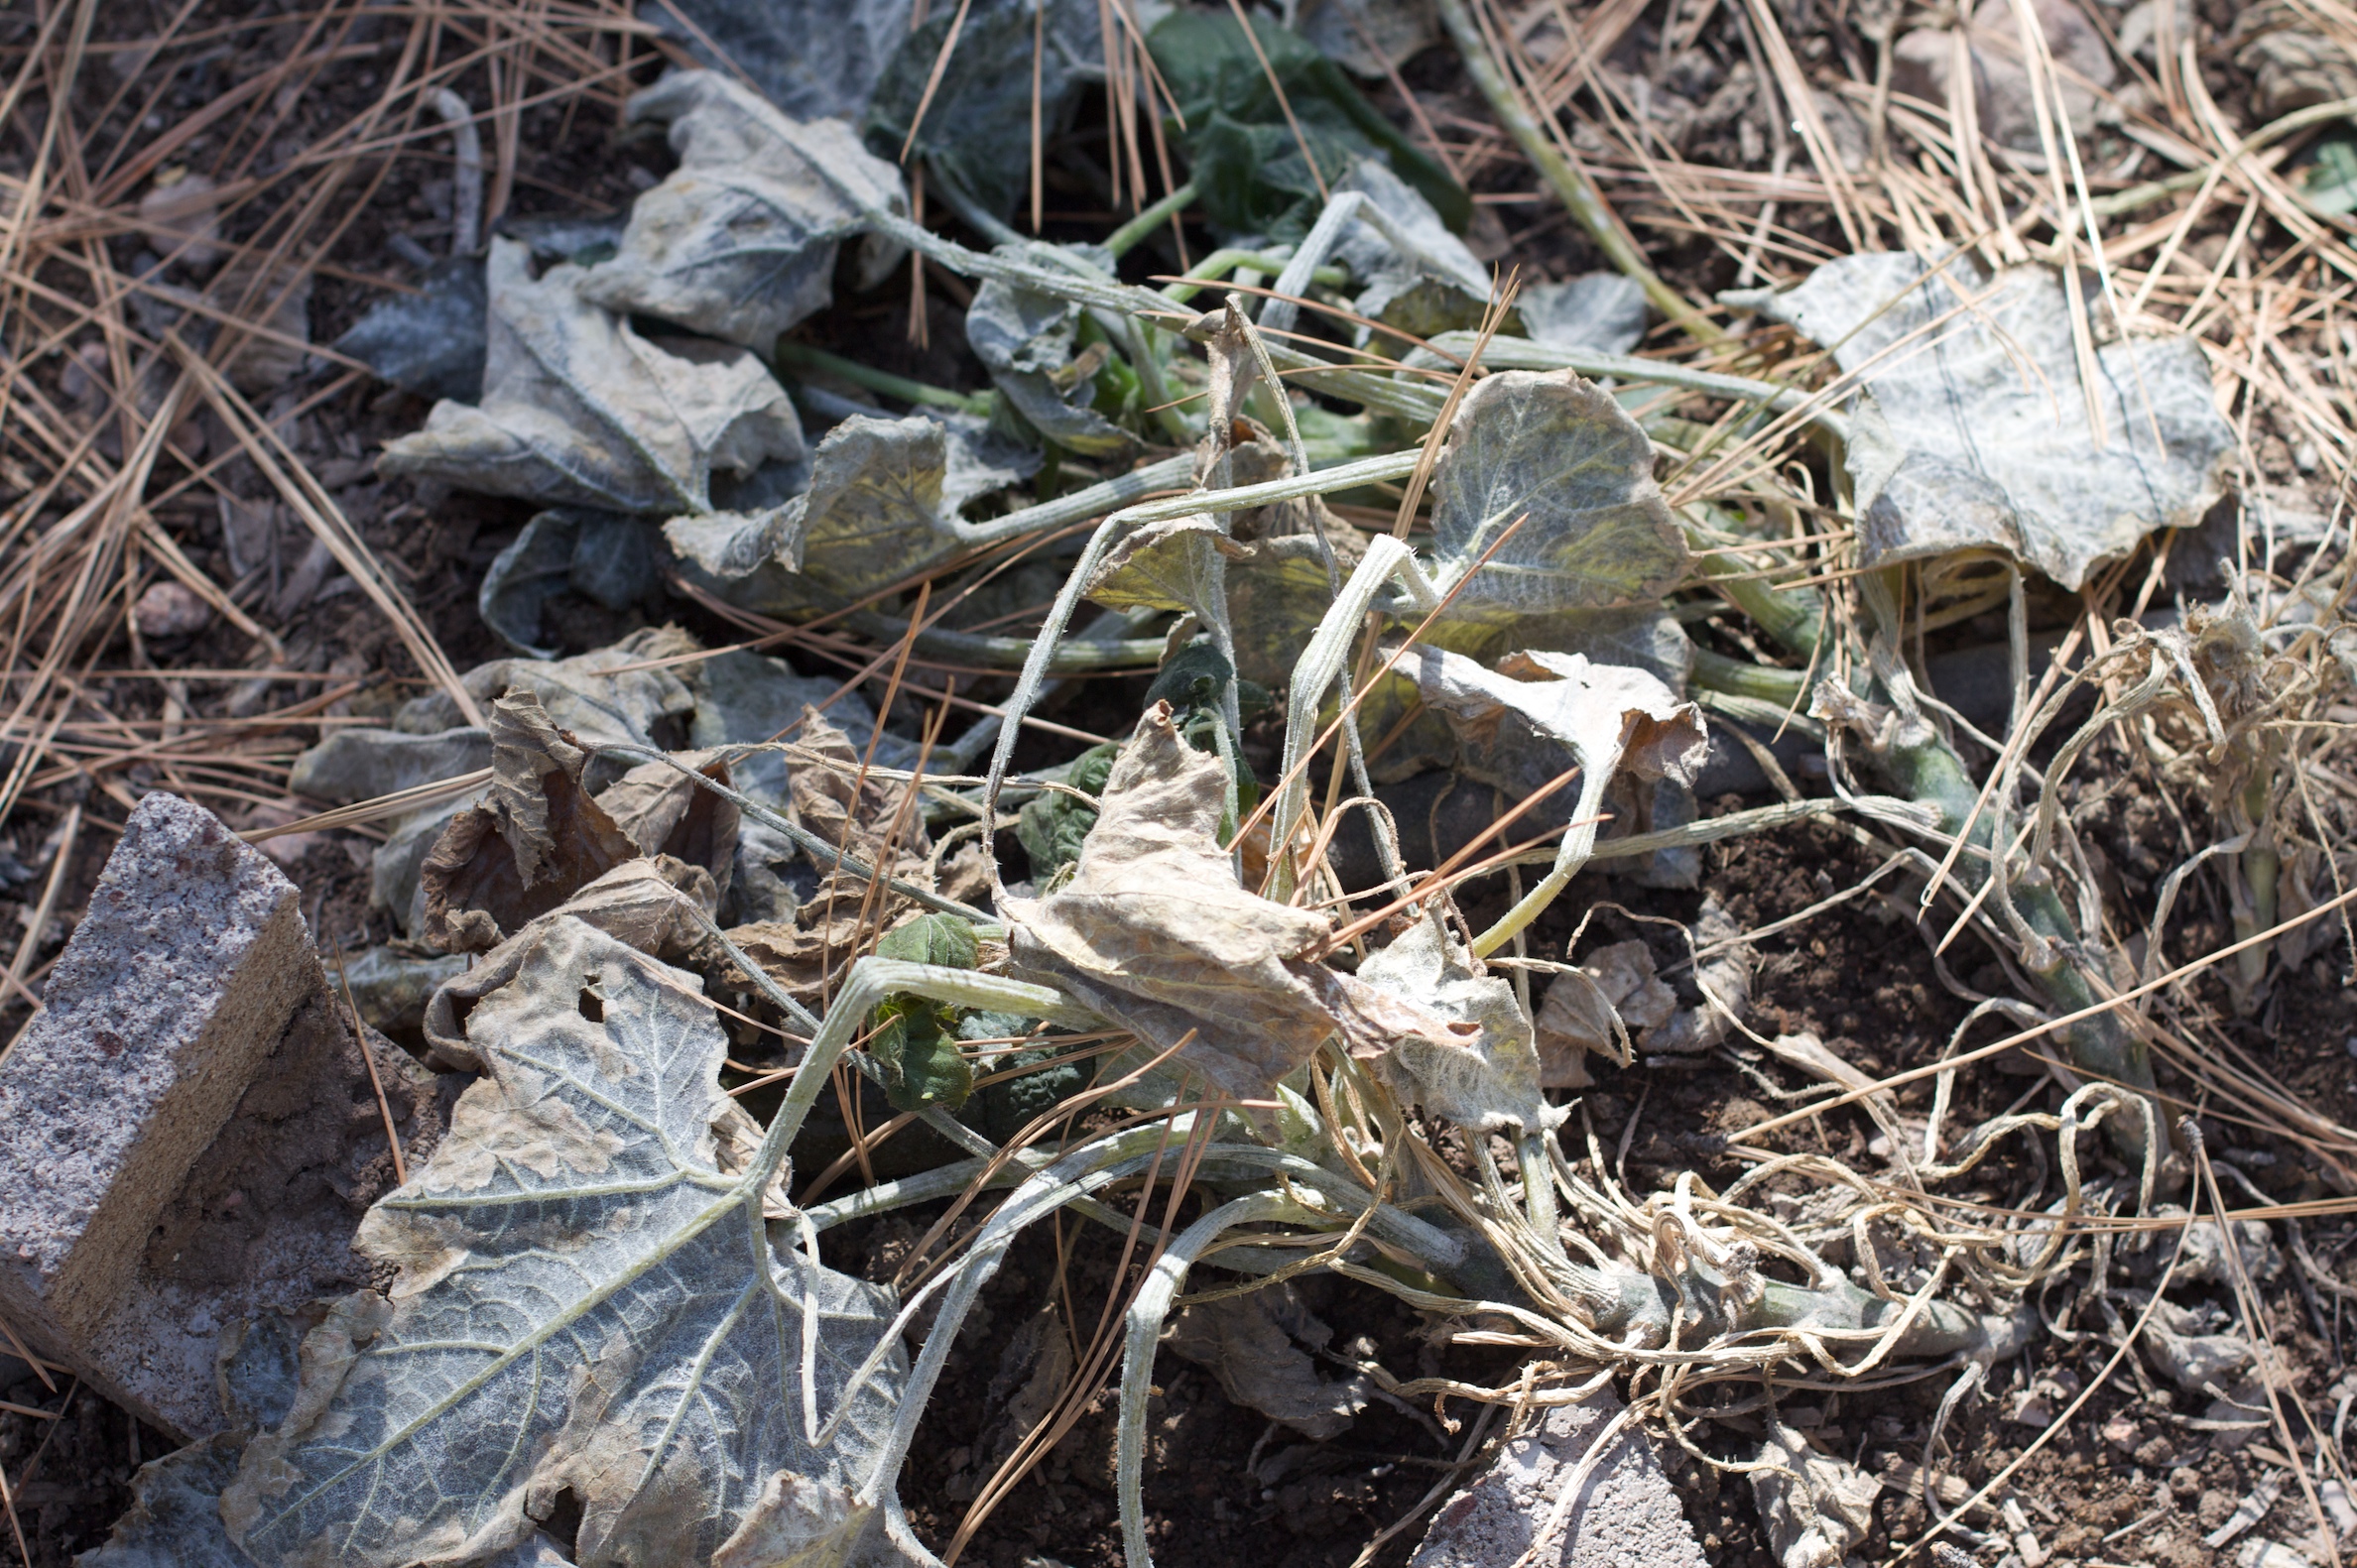
grass, plant, leaf, flower, frost, wildlife, flora, flowering plant, land plant